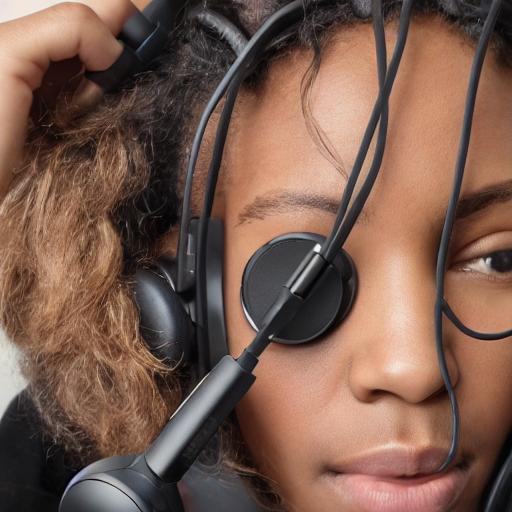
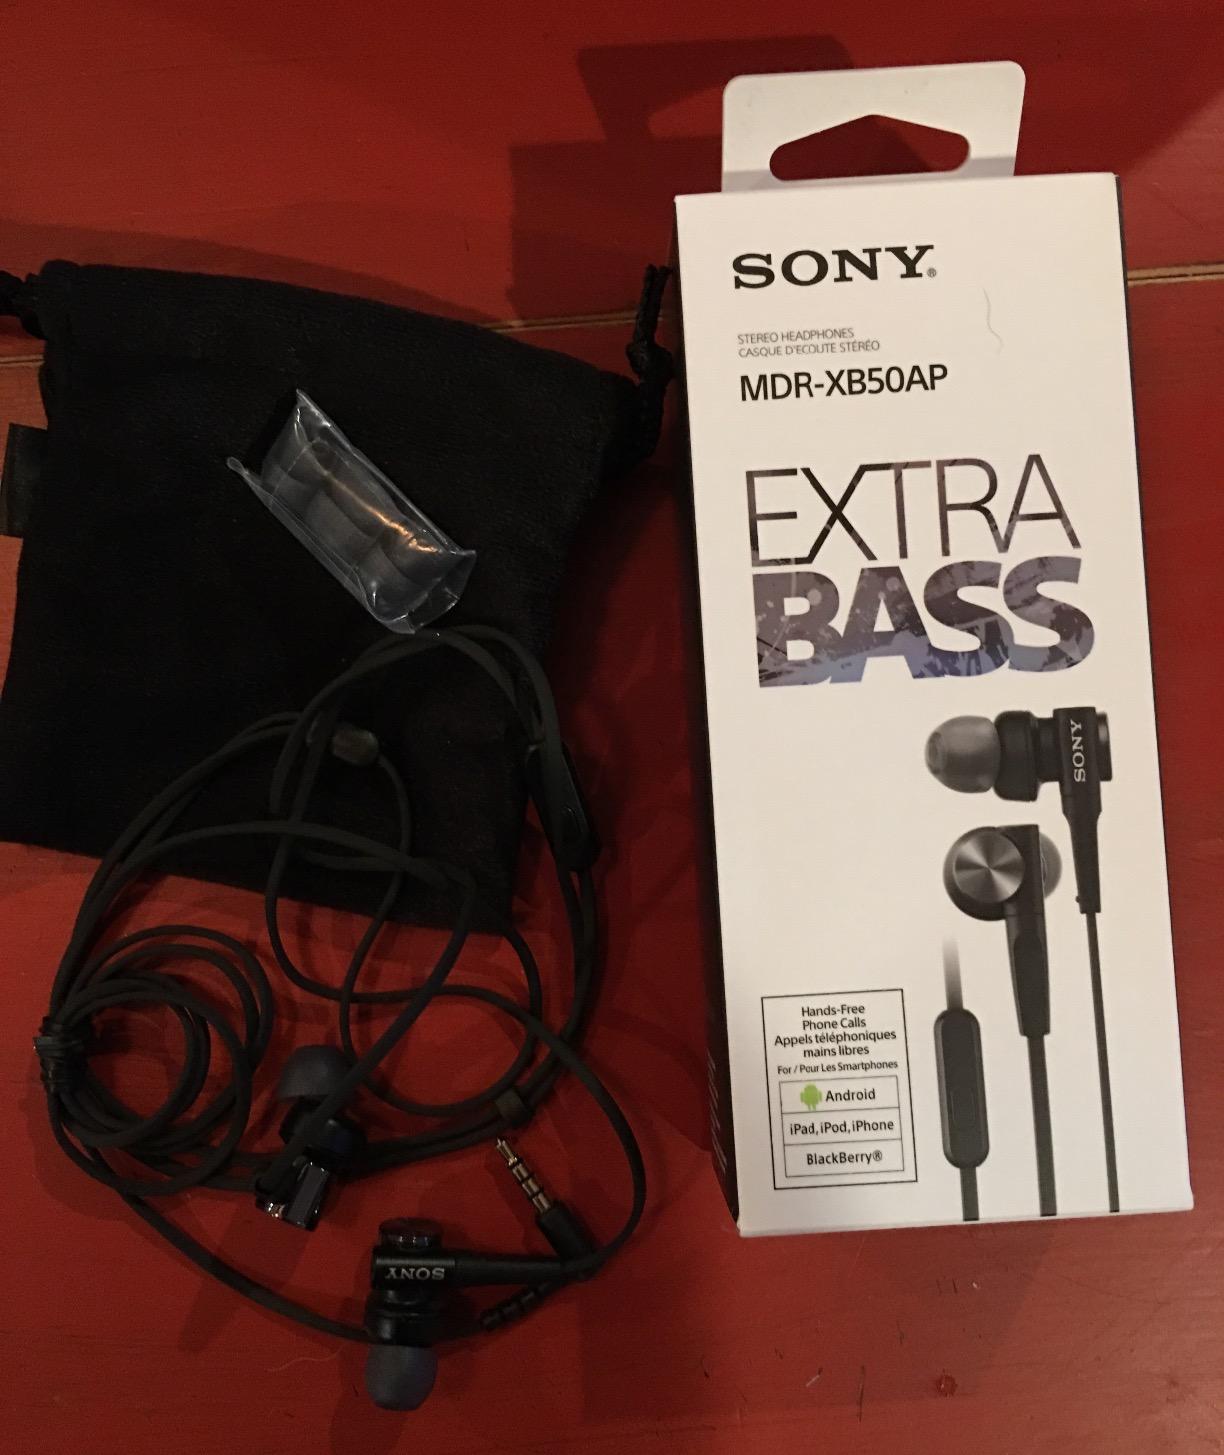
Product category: headphones
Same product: no